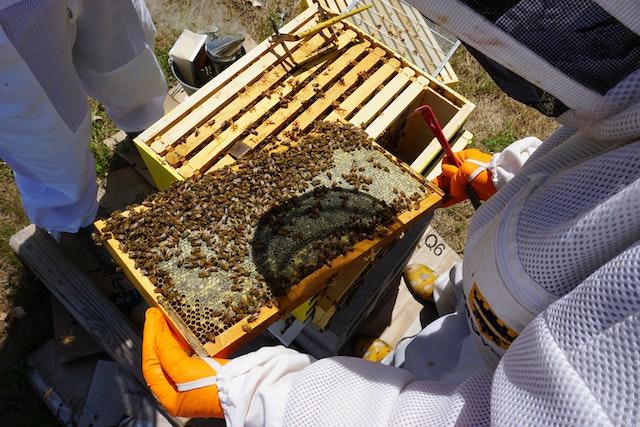
Wanaume jasiri ambao hawana uwoga wanaendelea na kazi ya kurina asali, kazi ambayo wengi wanaikimbia kutokana na madhara mbalimbali yanayotokea baada ya kung'atwa na nyuki.